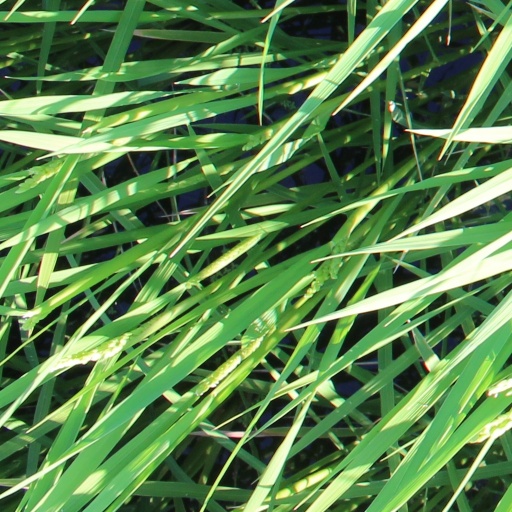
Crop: rice